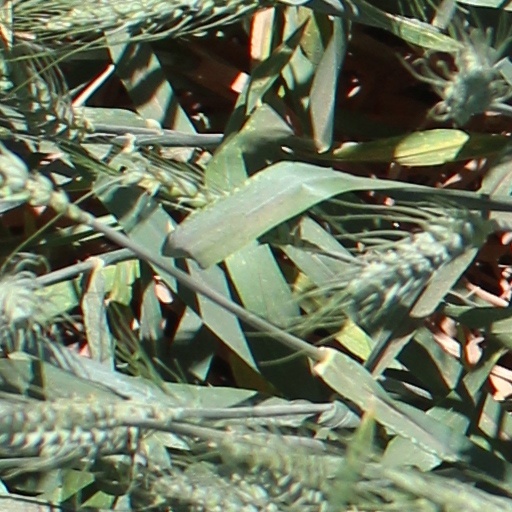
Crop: wheat